An American Dream (memoir)

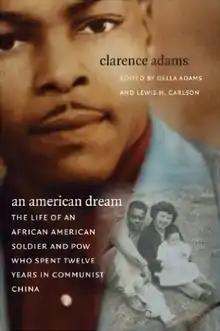
Cover of first edition (paperback)

An American Dream: The Life of an African American Soldier and POW Who Spent Twelve Years in Communist China is a memoir by Corporal Clarence Adams posthumously published by the University of Massachusetts Press and edited by Della Adams and Louis H. Carlson.